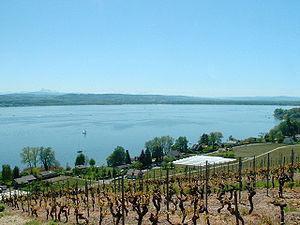
Le lac de Morat, nom officiel, est situé au pied du mont Vully, entre les cantons de Fribourg et Vaud, en Suisse. Il est le plus petit des lacs du Pays des Trois-Lacs, avec 22,8 km². Il tient son nom de la ville de Morat, située sur sa rive orientale.